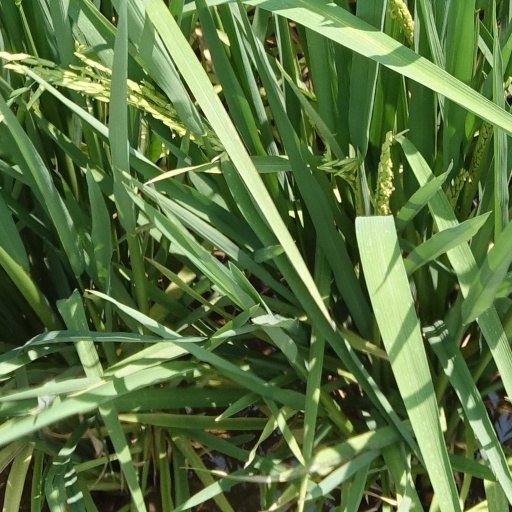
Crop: rice